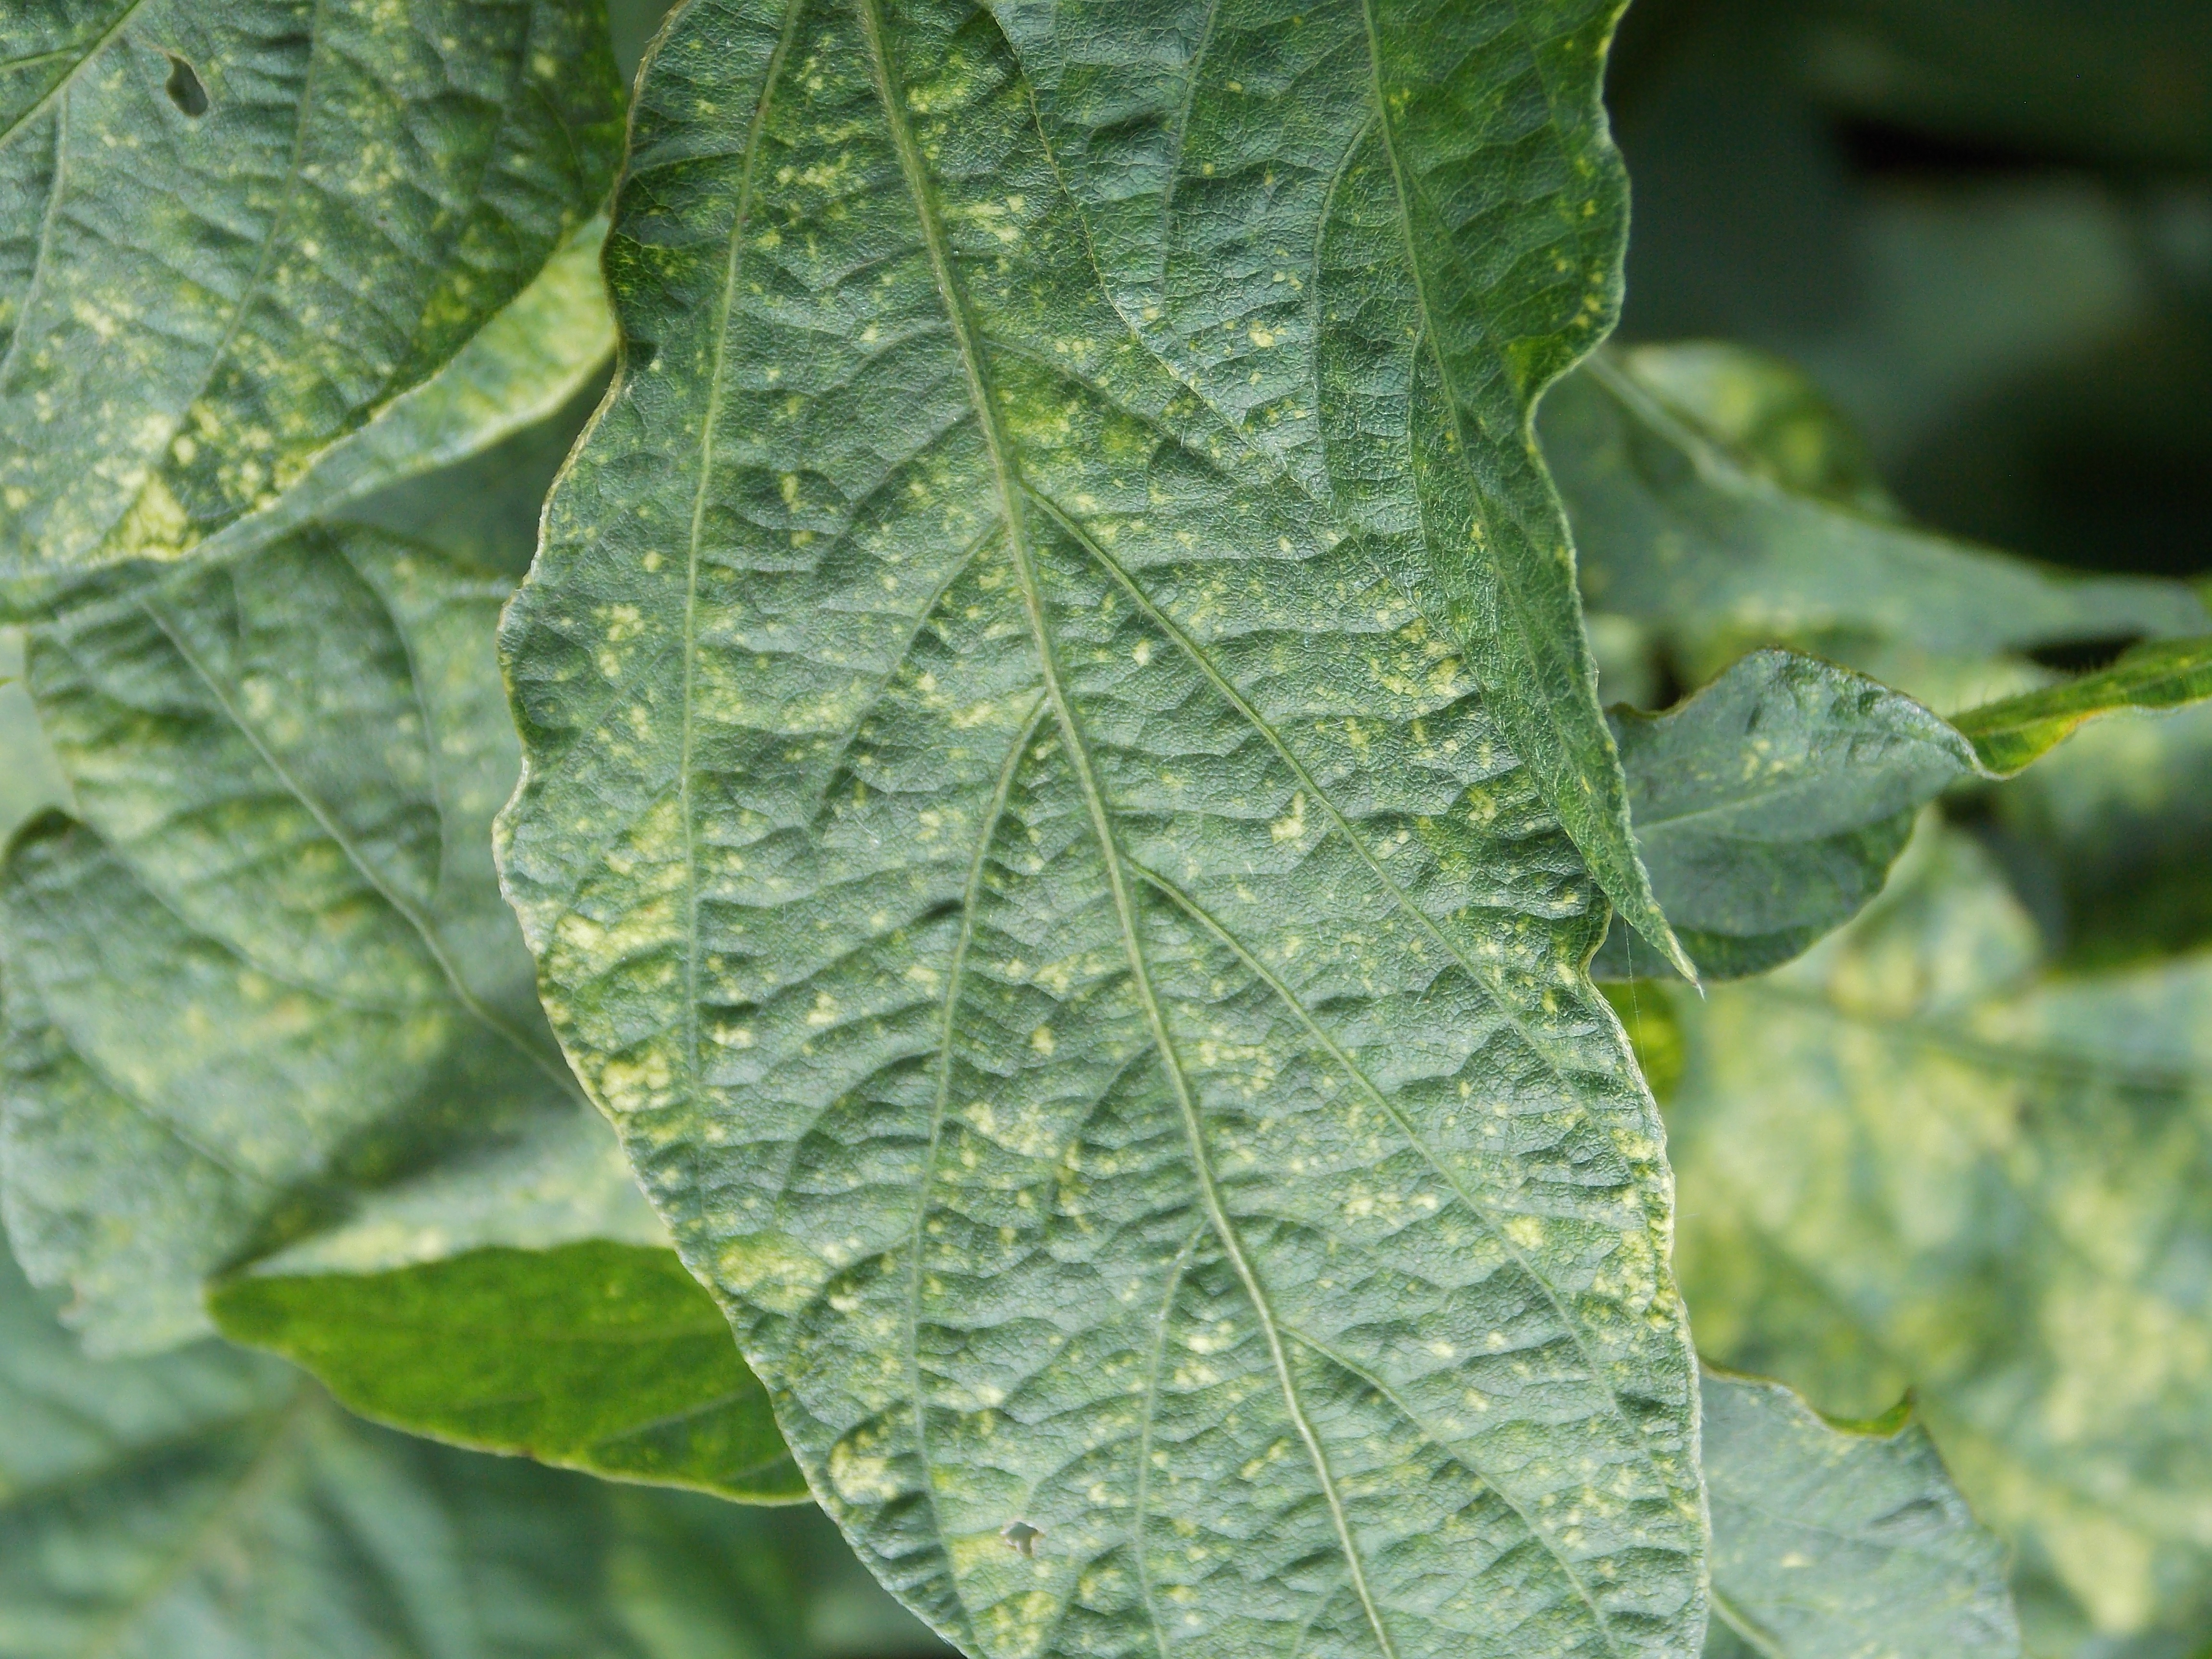
Label: Disease